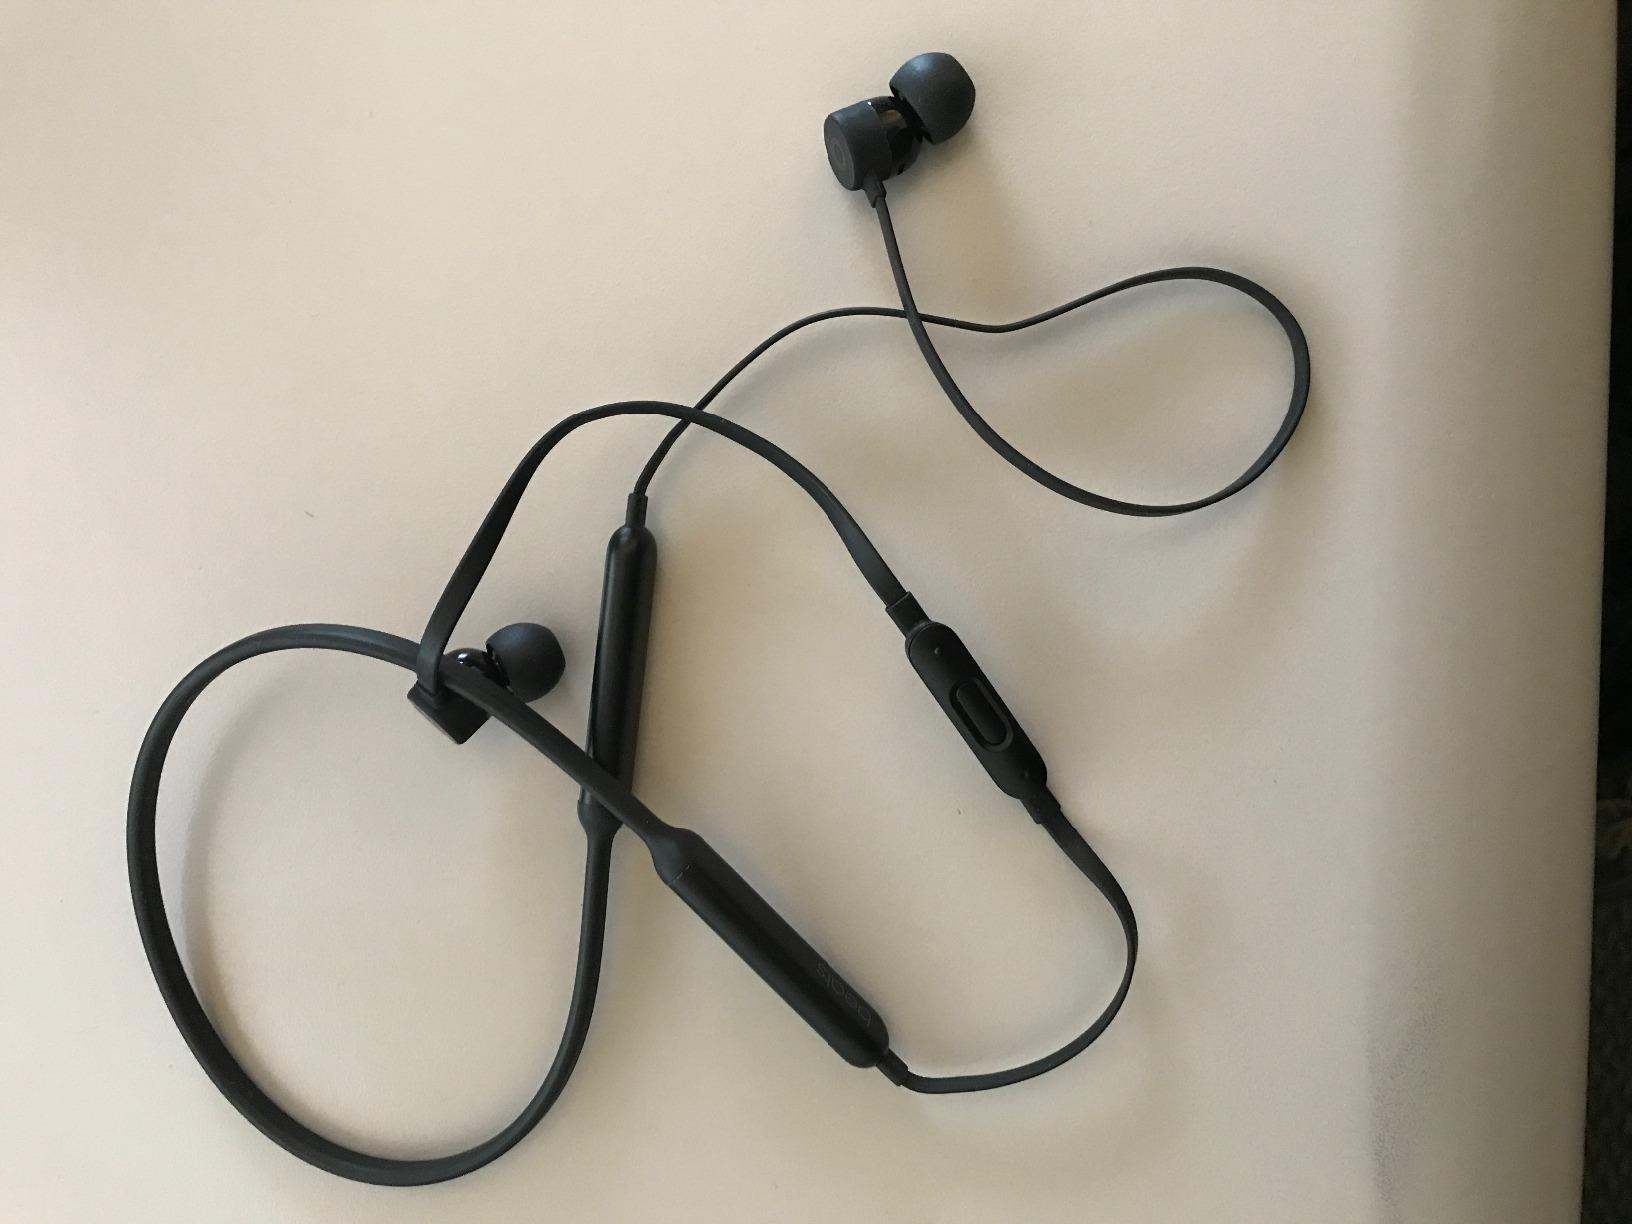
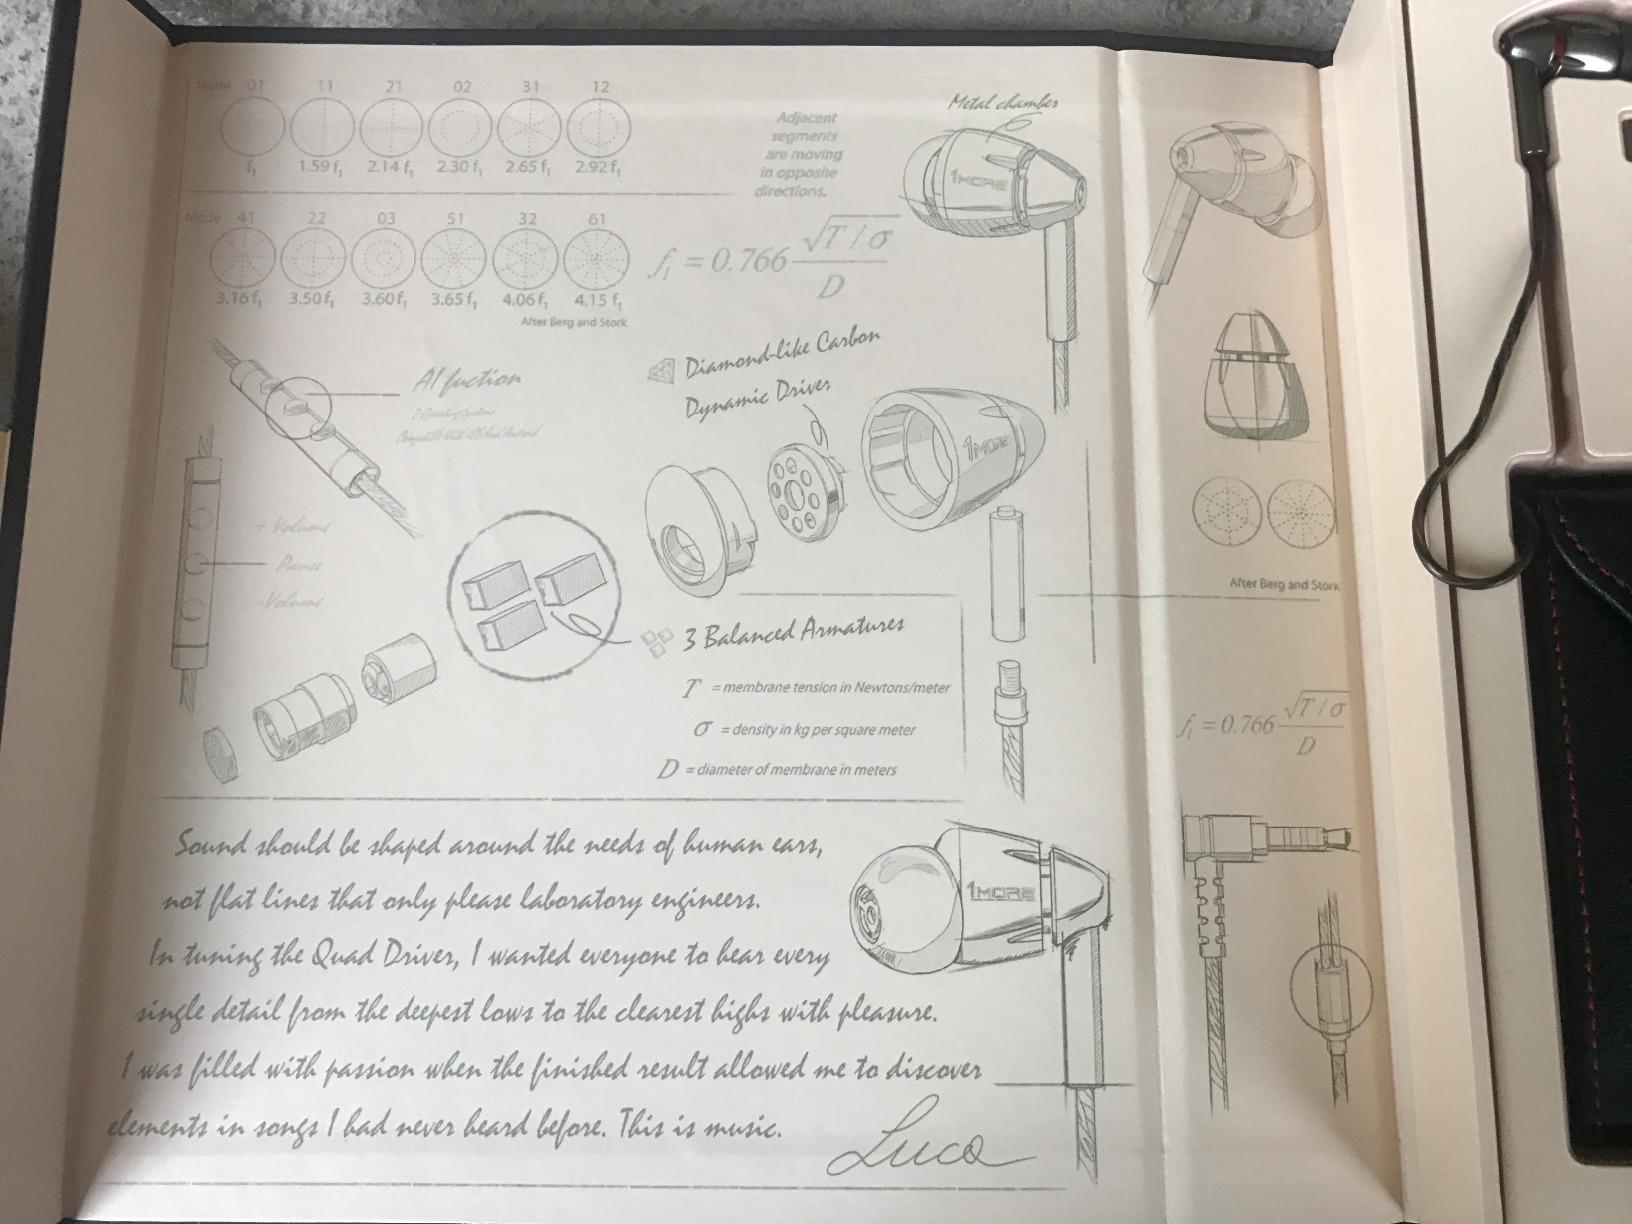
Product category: headphones
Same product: no